2000–01 Brentford F.C. season

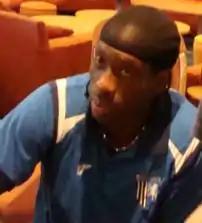
Charlton Athletic forward Mark McCammon was Brentford's major pre-season signing, joining for a £300,000 fee.

After a 1999–2000 season of consolidation back in the Second Division, Brentford chairman-manager Ron Noades spent conservatively in the off-season, acquiring only forward Mark McCammon, midfielder Eddie Hutchinson and defender Jay Lovett for monetary fees. Long-term injuries to full backs Ijah Anderson and Danny Boxall led Noades to sign Paul Gibbs (on a free transfer from Plymouth Argyle) and a number of loanees to defensive cover. There was also change in the goalkeeping department, with Ólafur Gottskálksson and youngster Paul Smith coming in to replace out-of-favour Andy Woodman and the soon-to-retire Jason Pearcey.